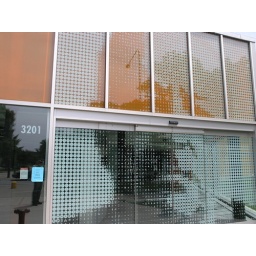
McCormick Tribune Campus Center - Illinois Institute of Technology, train station in Chicago, Mies van der Rohe.